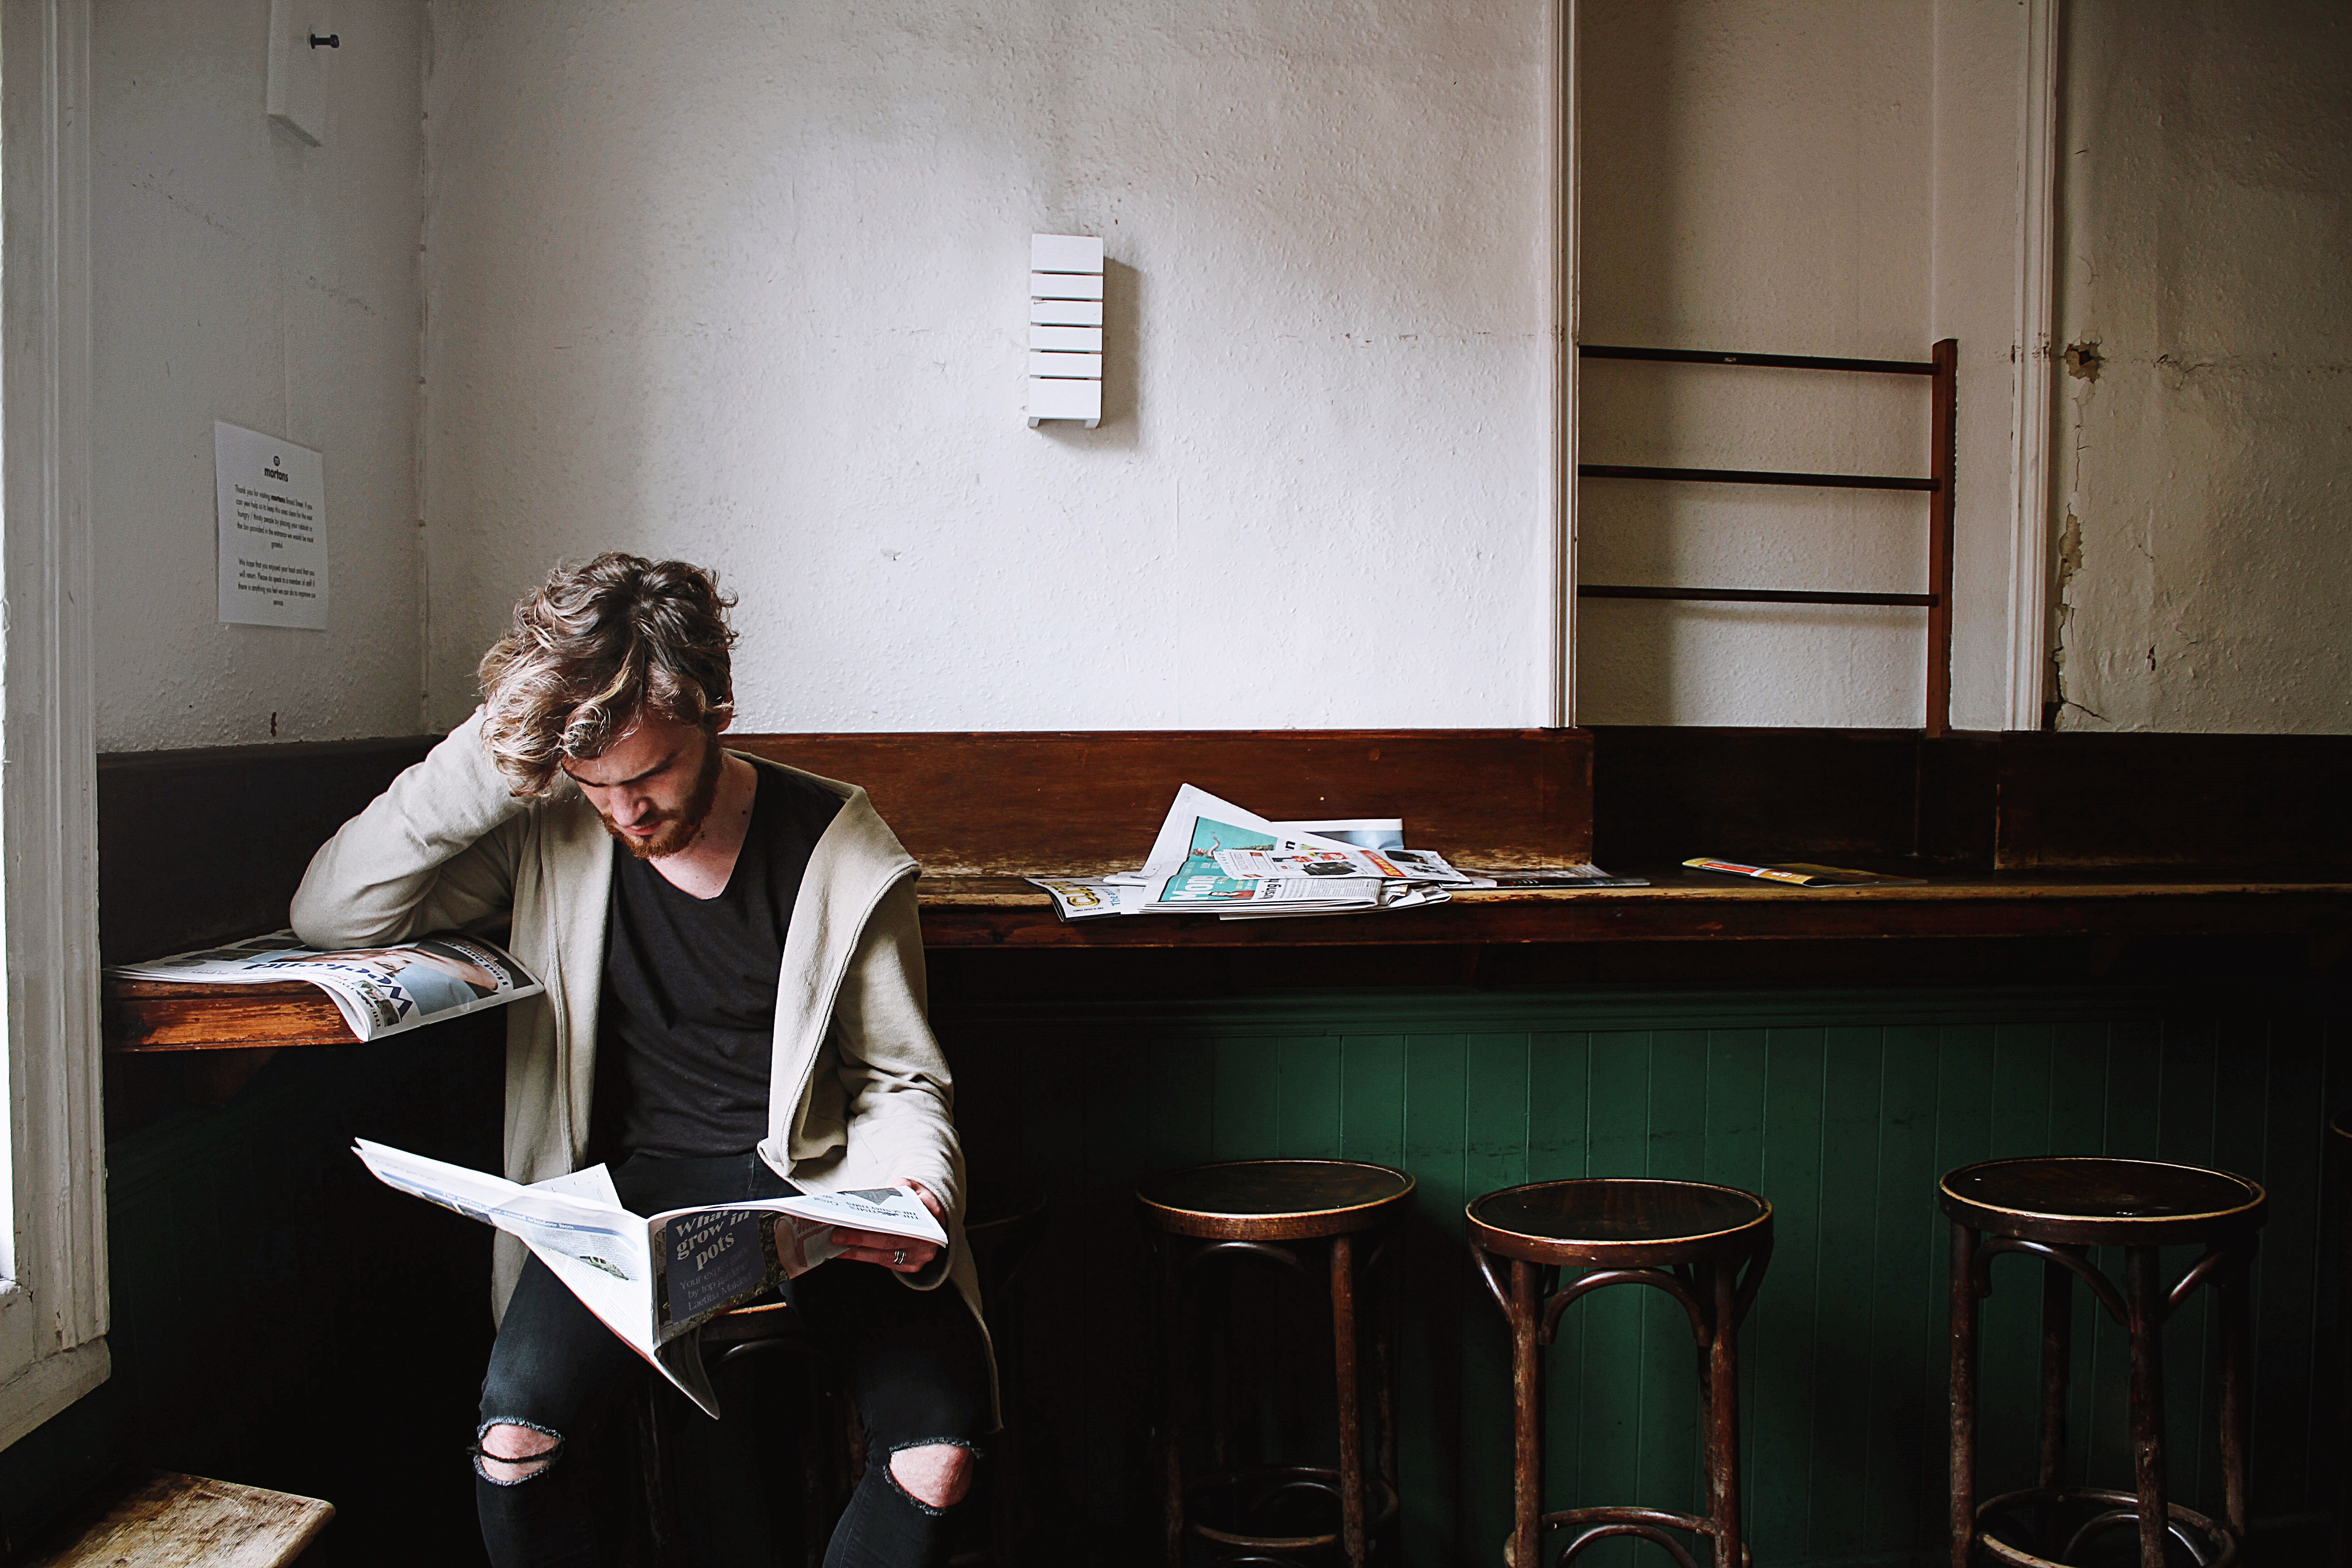
man, person, alone, male, newspaper, interior design, design